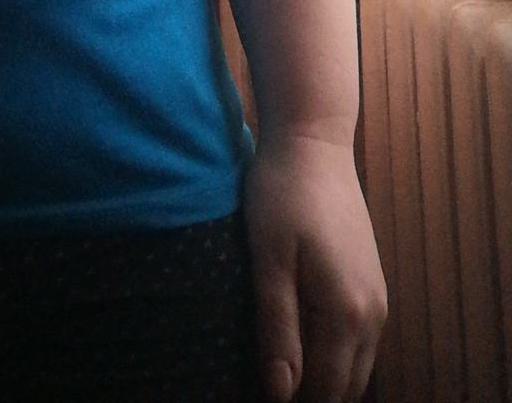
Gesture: no_gesture